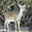
Label: deer